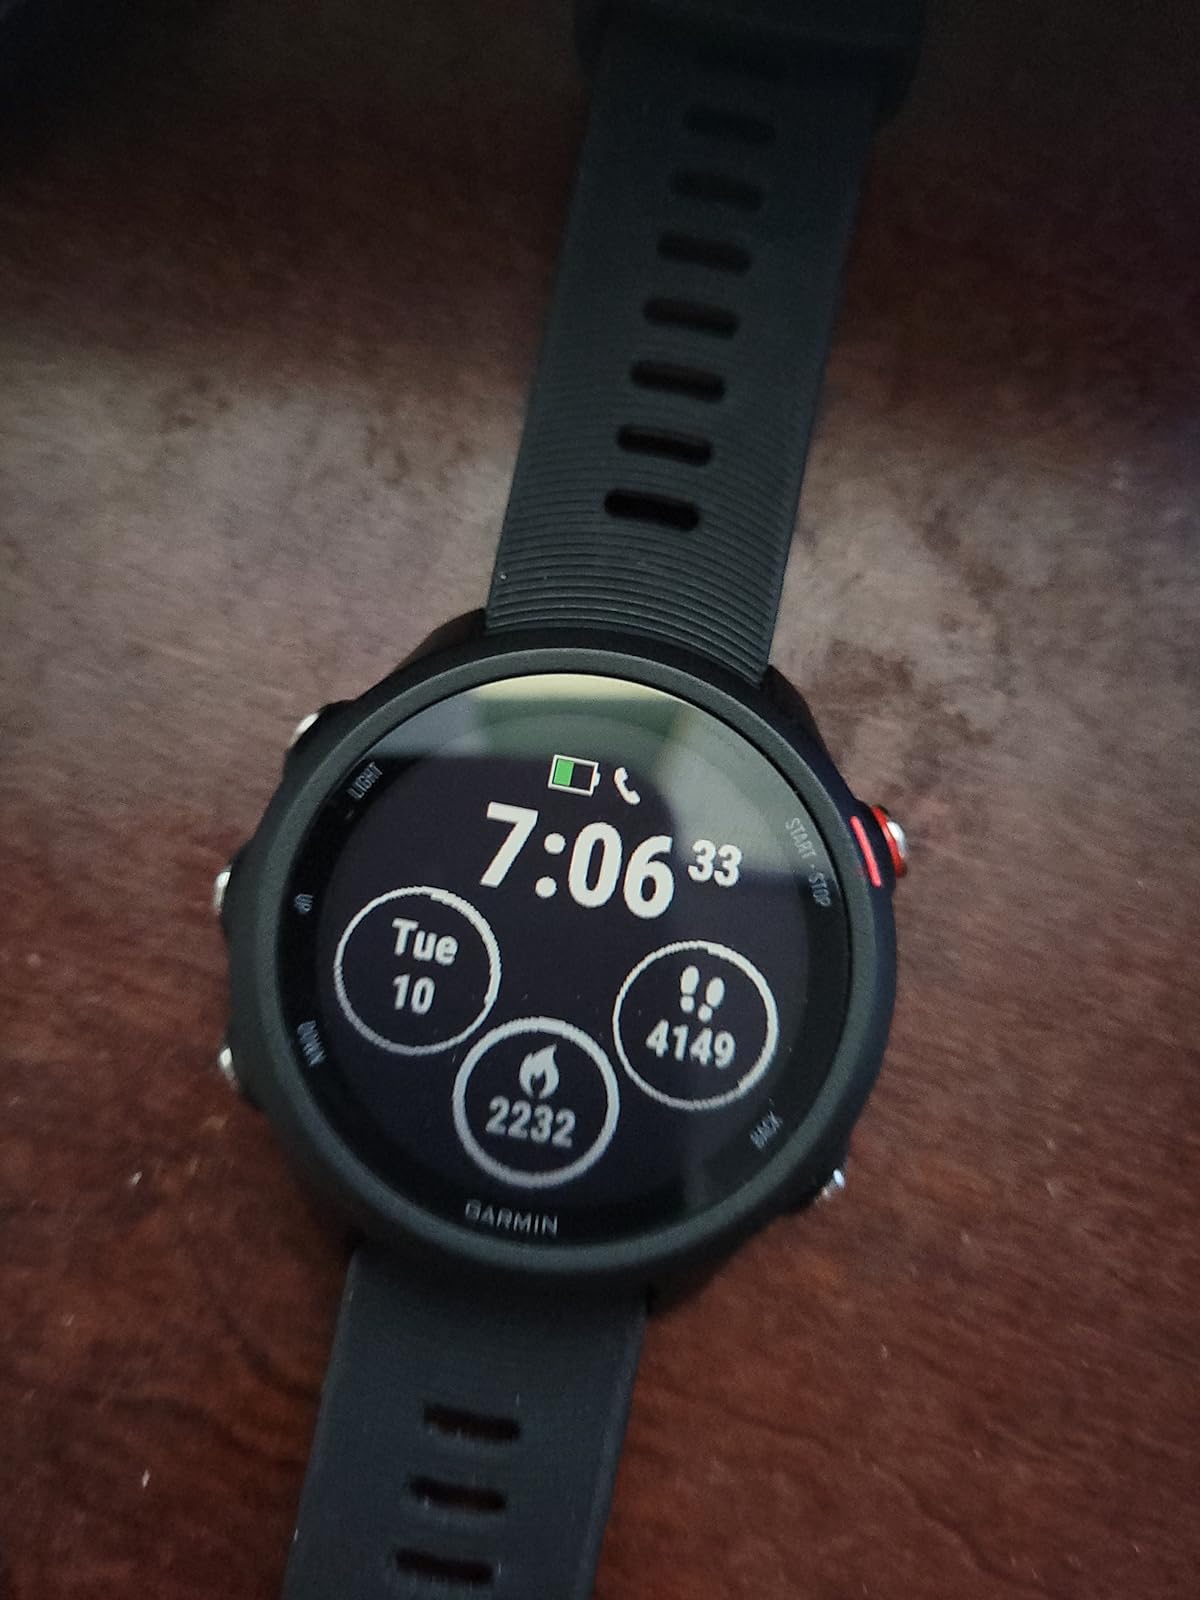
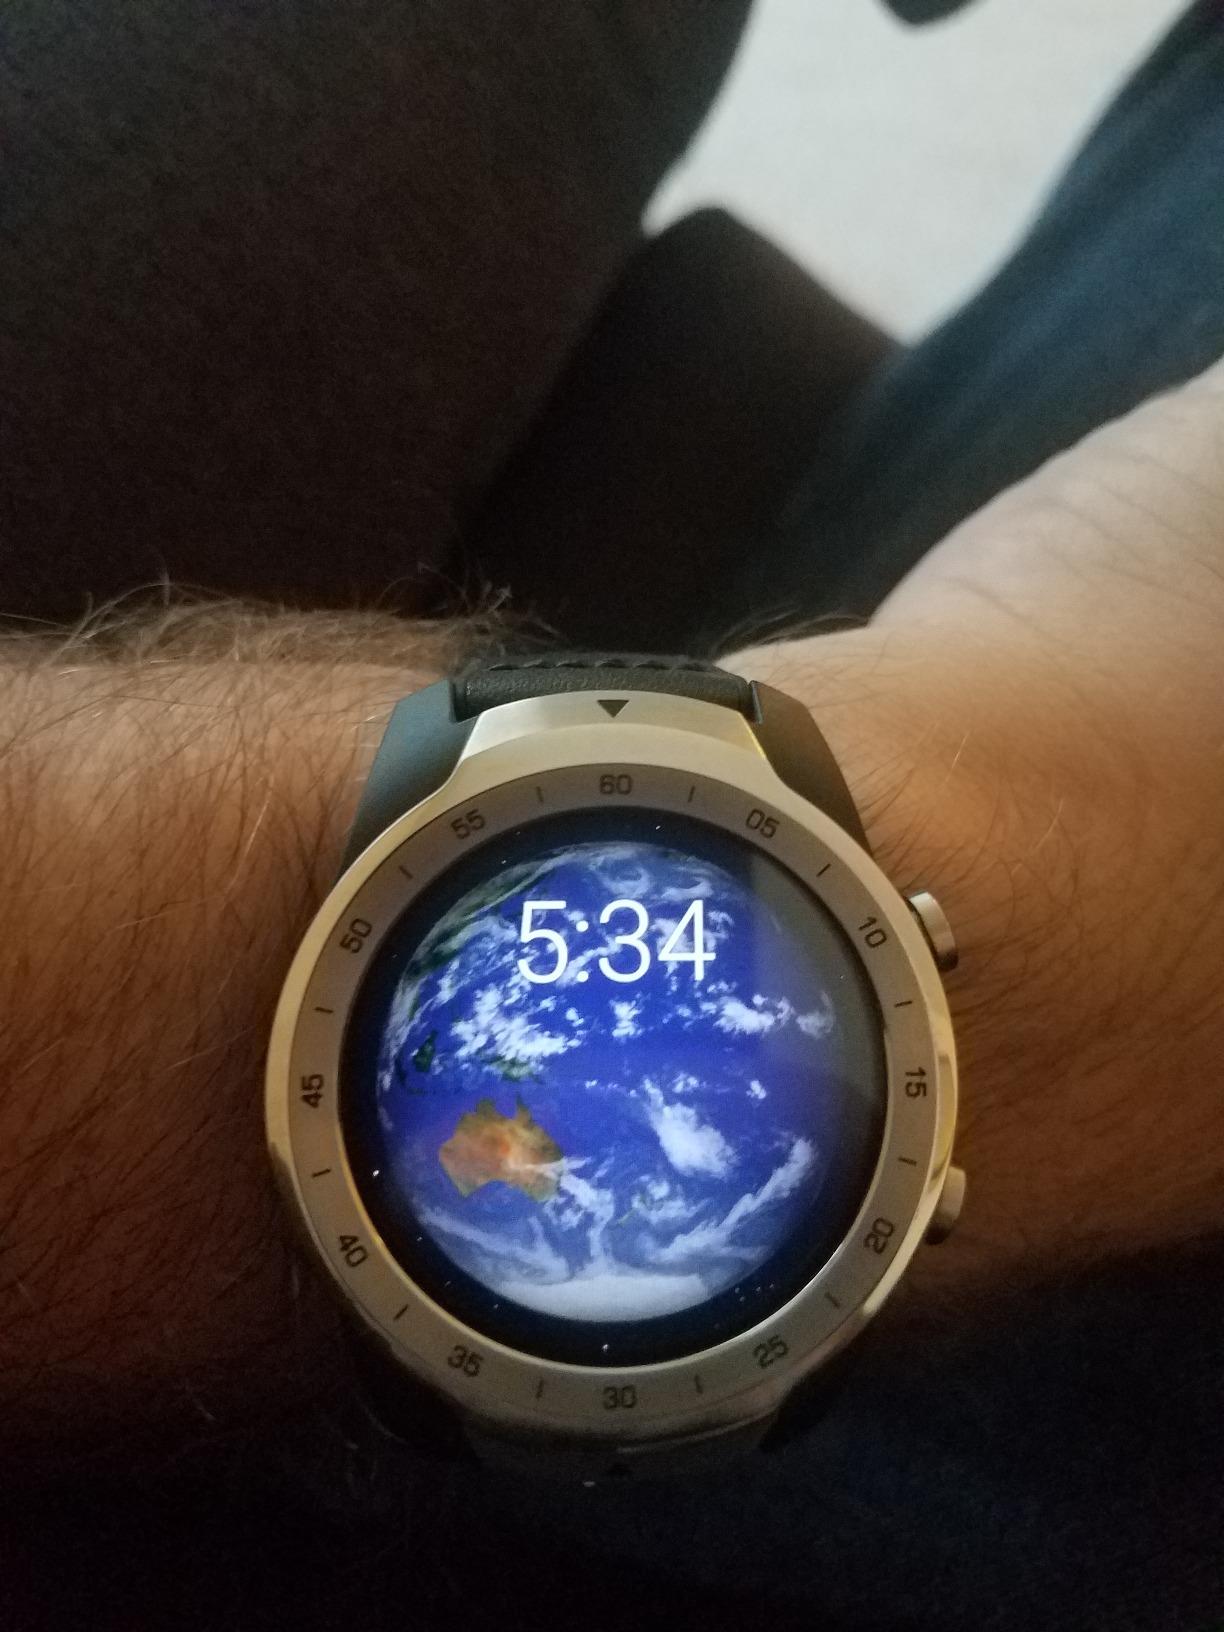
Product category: smartwatch
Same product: no